Hudson Line (Metro-North)

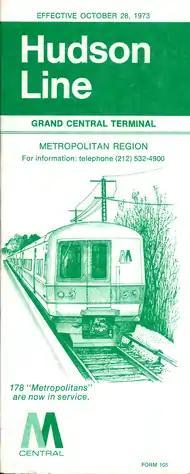
Penn Central Railroad Form 105 effective October 28, 1973 showing Hudson Line suburban timetables of the newly created Metropolitan Region. The then-new Budd M-1 Metropolitan rail cars had just been delivered and placed into service.

On May 1, 1971, the National Railroad Passenger Corporation took over all intercity passenger service in the US. Penn Central continued to operate freight and commuter service along the Hudson line until it was folded into Conrail on April 1, 1976. Conrail continued to operate commuter service to Poughkeepsie & freight service north of Poughkeepsie (while, Amtrak's "Empire Service" continued to Albany and beyond). On July 1, 1973, along with several other stations in Penn Central's Metropolitan Region, the 138th Street, Oscawana and Manitou stops were closed. Manitou reopened in 1983.